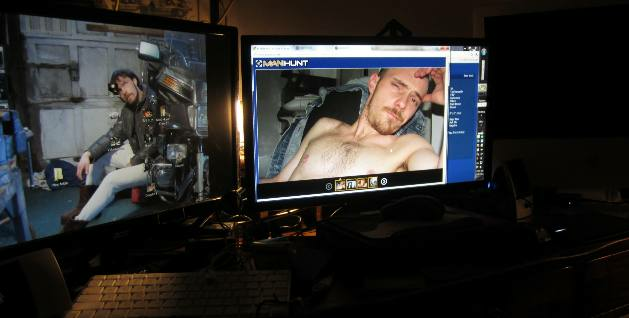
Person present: Yes